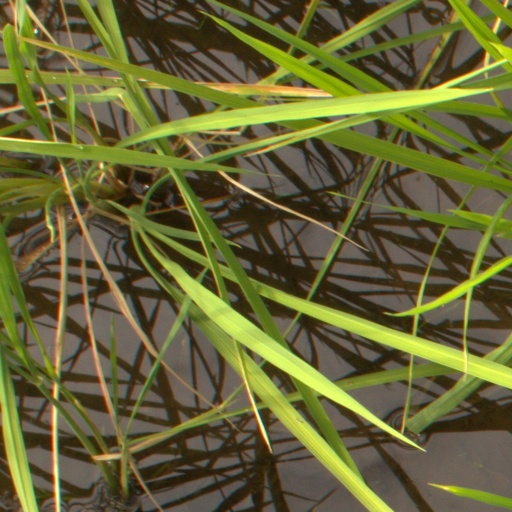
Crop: rice